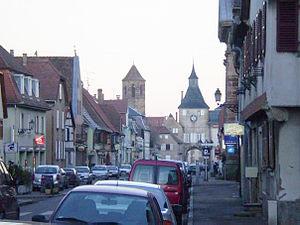
Rosheim - Vue de l'Oberstadt au niveau de la rue de l'École
Rosheim [rosajm] est une commune française située dans le département du Bas-Rhin, en région Grand Est.